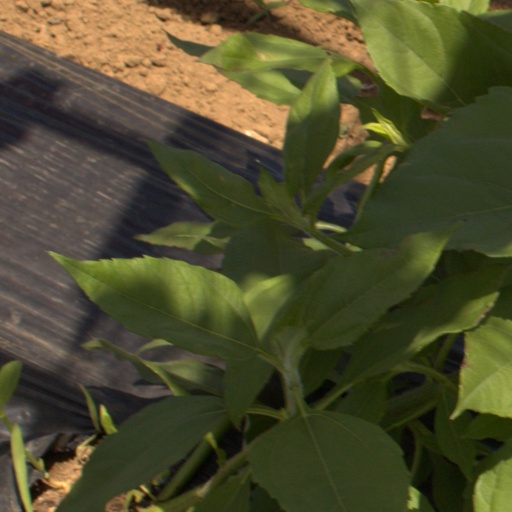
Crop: Jerusalem artichoke